John McCain 2008 presidential campaign

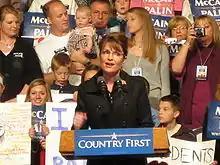
Sarah Palin at a campaign rally in Des Moines, Iowa

Former New York City Mayor Giuliani said that Palin was more qualified to be president than Democratic presidential nominee Obama, citing Palin's executive experience, saying of her, "She's vetoed legislation, she's taken on corruption, and in her party, and won. She took on the oil companies and won. She administered a budget successfully," and of Obama, "He's never run a city, he's never run a state, he's never run a business, he's never administered a payroll, he's never led people in crisis". He also stated, if Sarah Palin had been president when the U.S. came under attack on September 11, 2001, he is confident she would have been able to handle the crisis.